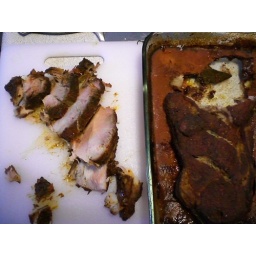
Pork shoulder cooked for hours in adobo sauce and chicken broth, generously laced with freshly ground dried chiles.